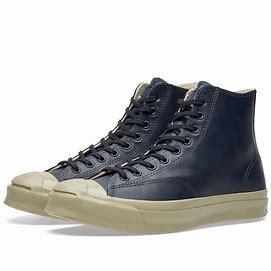
Brand: Converse
Model: Jack Purcell